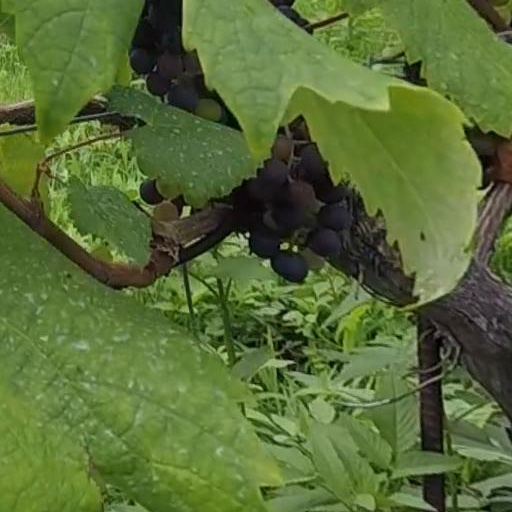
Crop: grape